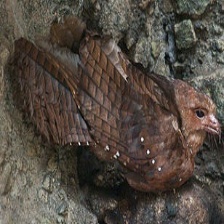
Species: OILBIRD
Scientific name: STEATORNIS CARIPENSIS